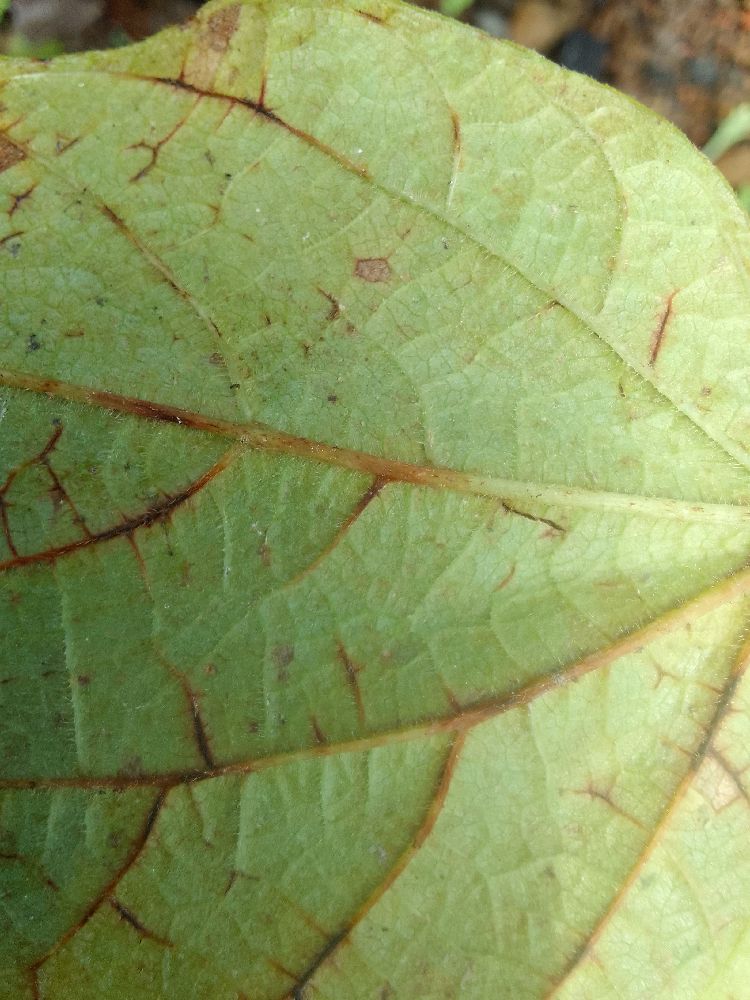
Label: anthracnose